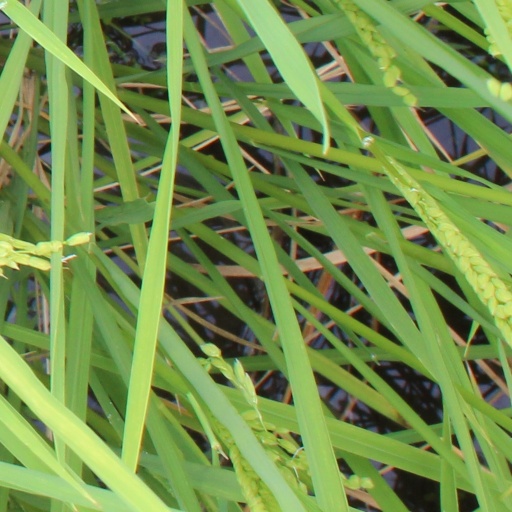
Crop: rice